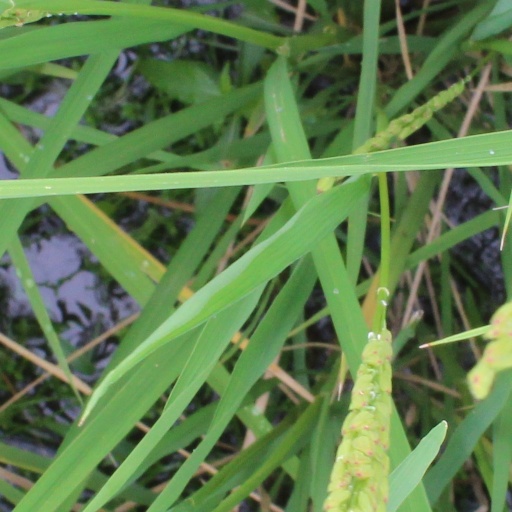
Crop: rice